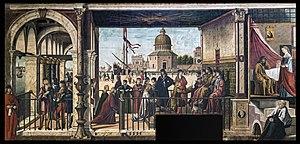
Cette page concerne l'année 1490 du calendrier julien.
L'école vénitienne de peinture s'est développée essentiellement à Venise même, dans ce lieu indispensable aux échanges entre le Nord et le Sud, l'Europe du Nord et les pays baignés par la Méditerranée, L'Orient et l'Occident, durant une longue période qui va du XIVᵉ siècle au XVIIIᵉ siècle, période de rayonnement de l'École vénitienne. Elle a rassemblé des peintres provenant des environs, ceux des territoires de la République, sur la terre ferme, et d'anciennes familles vénitiennes. Leurs peintures, devenues célèbres à Venise, ont été commercialisées dans toute l'Europe.
La Renaissance vénitienne est la déclinaison de l'art de la Renaissance développé à Venise entre les XVᵉ et XVIᵉ siècles.